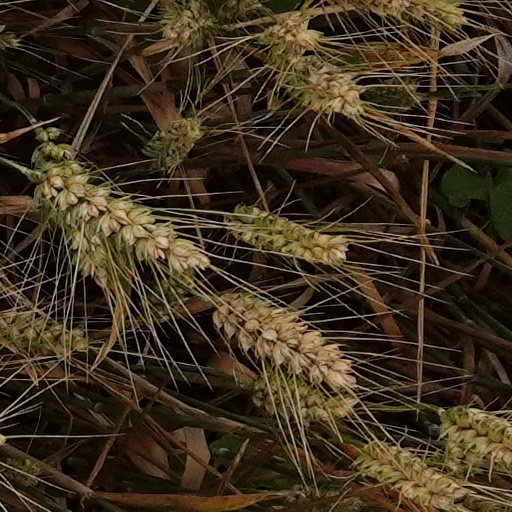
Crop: wheat